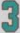
Number: 3